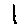
Label: 1